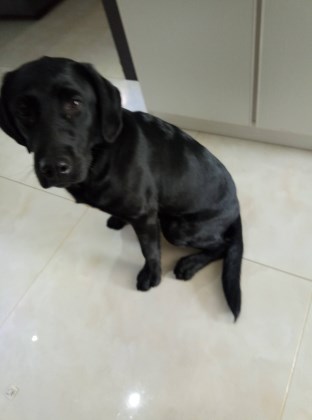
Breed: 3580-n000122-Labrador_retriever